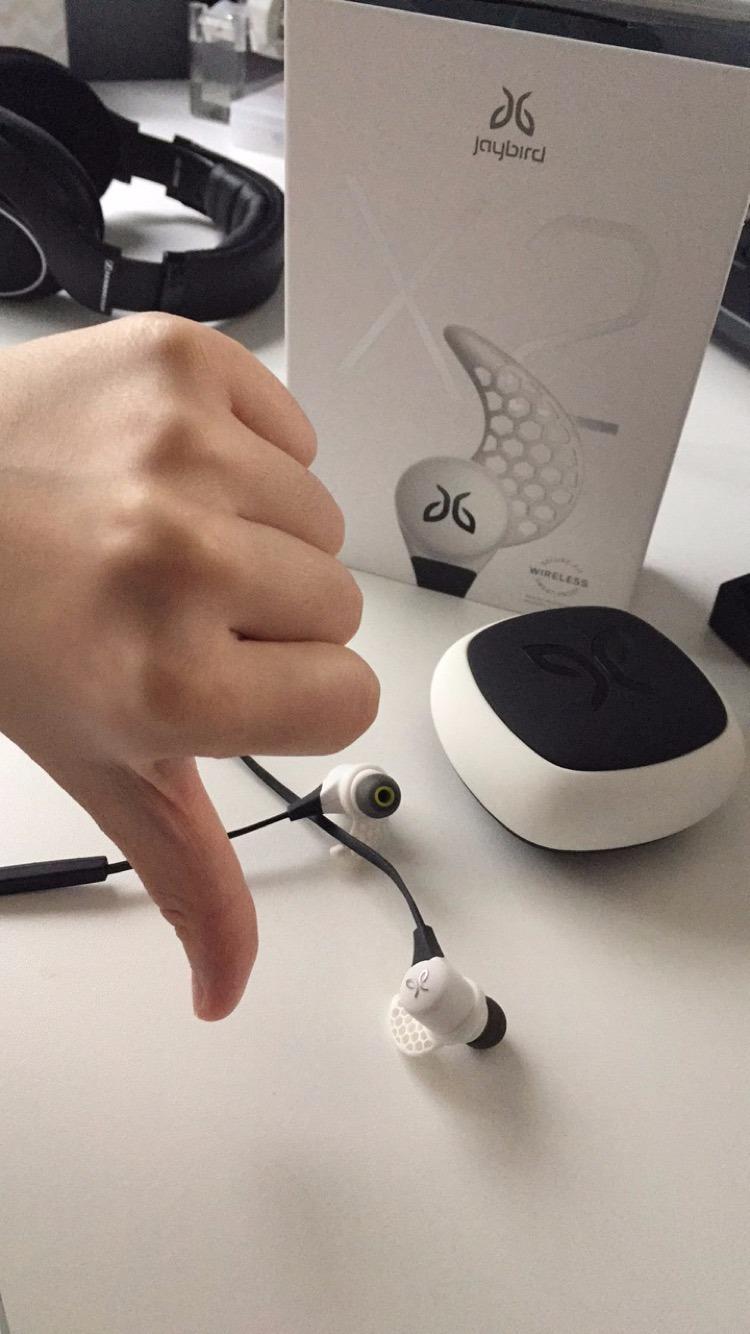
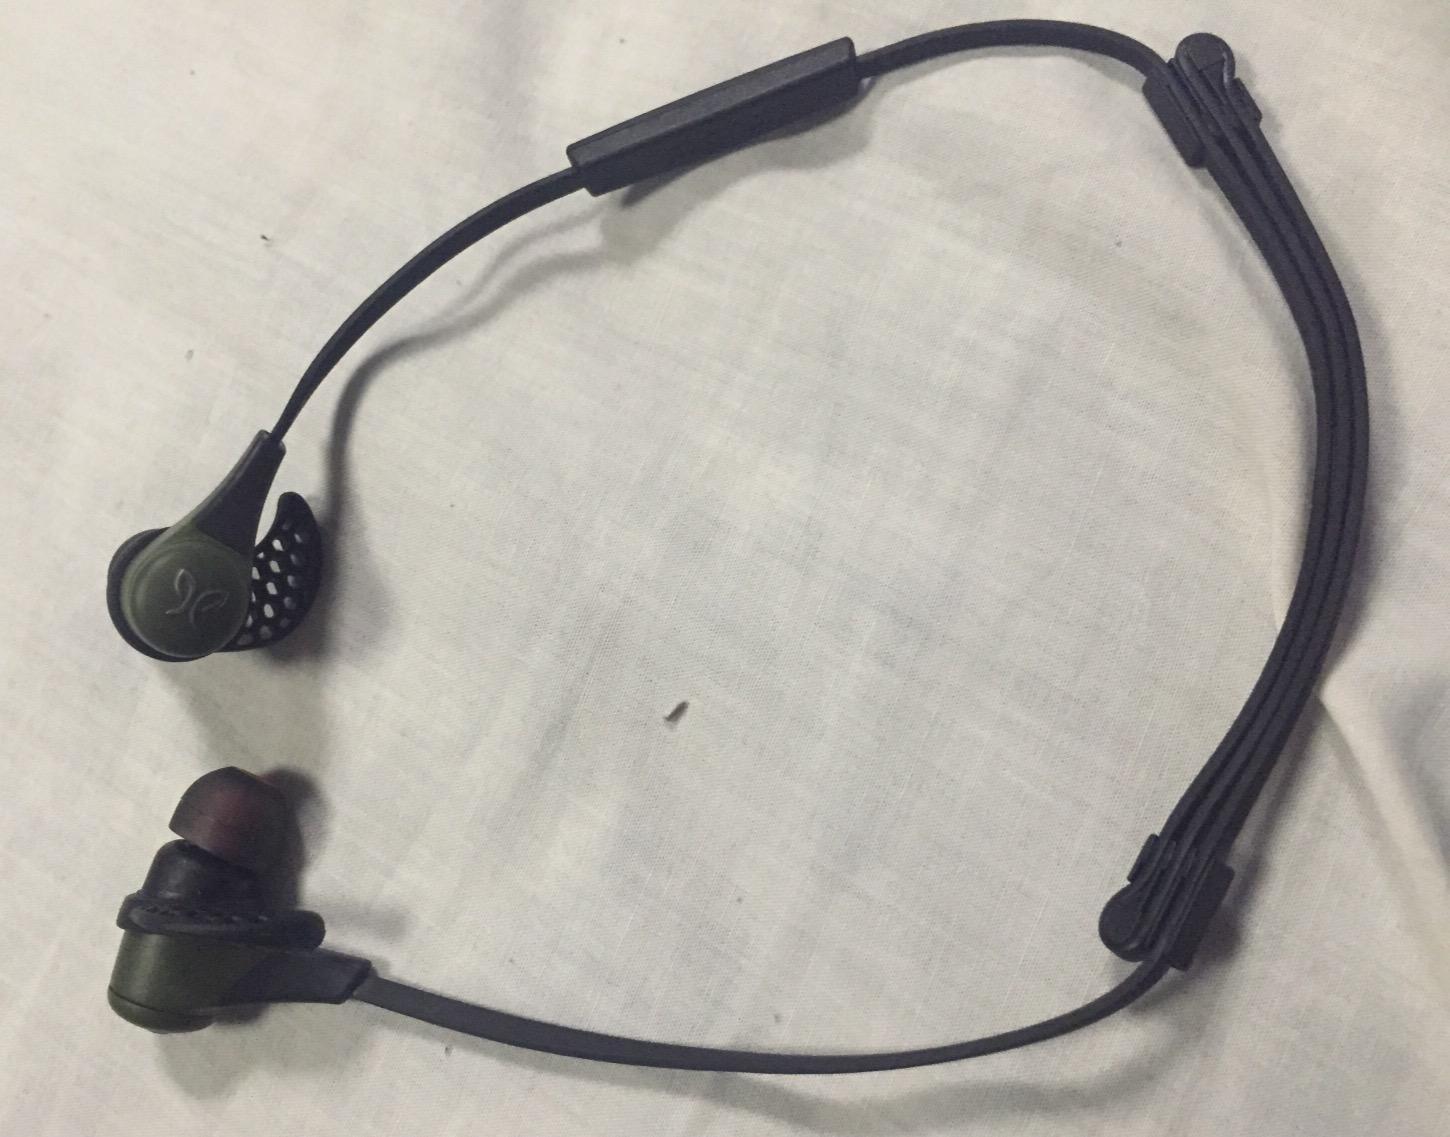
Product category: headphones
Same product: no